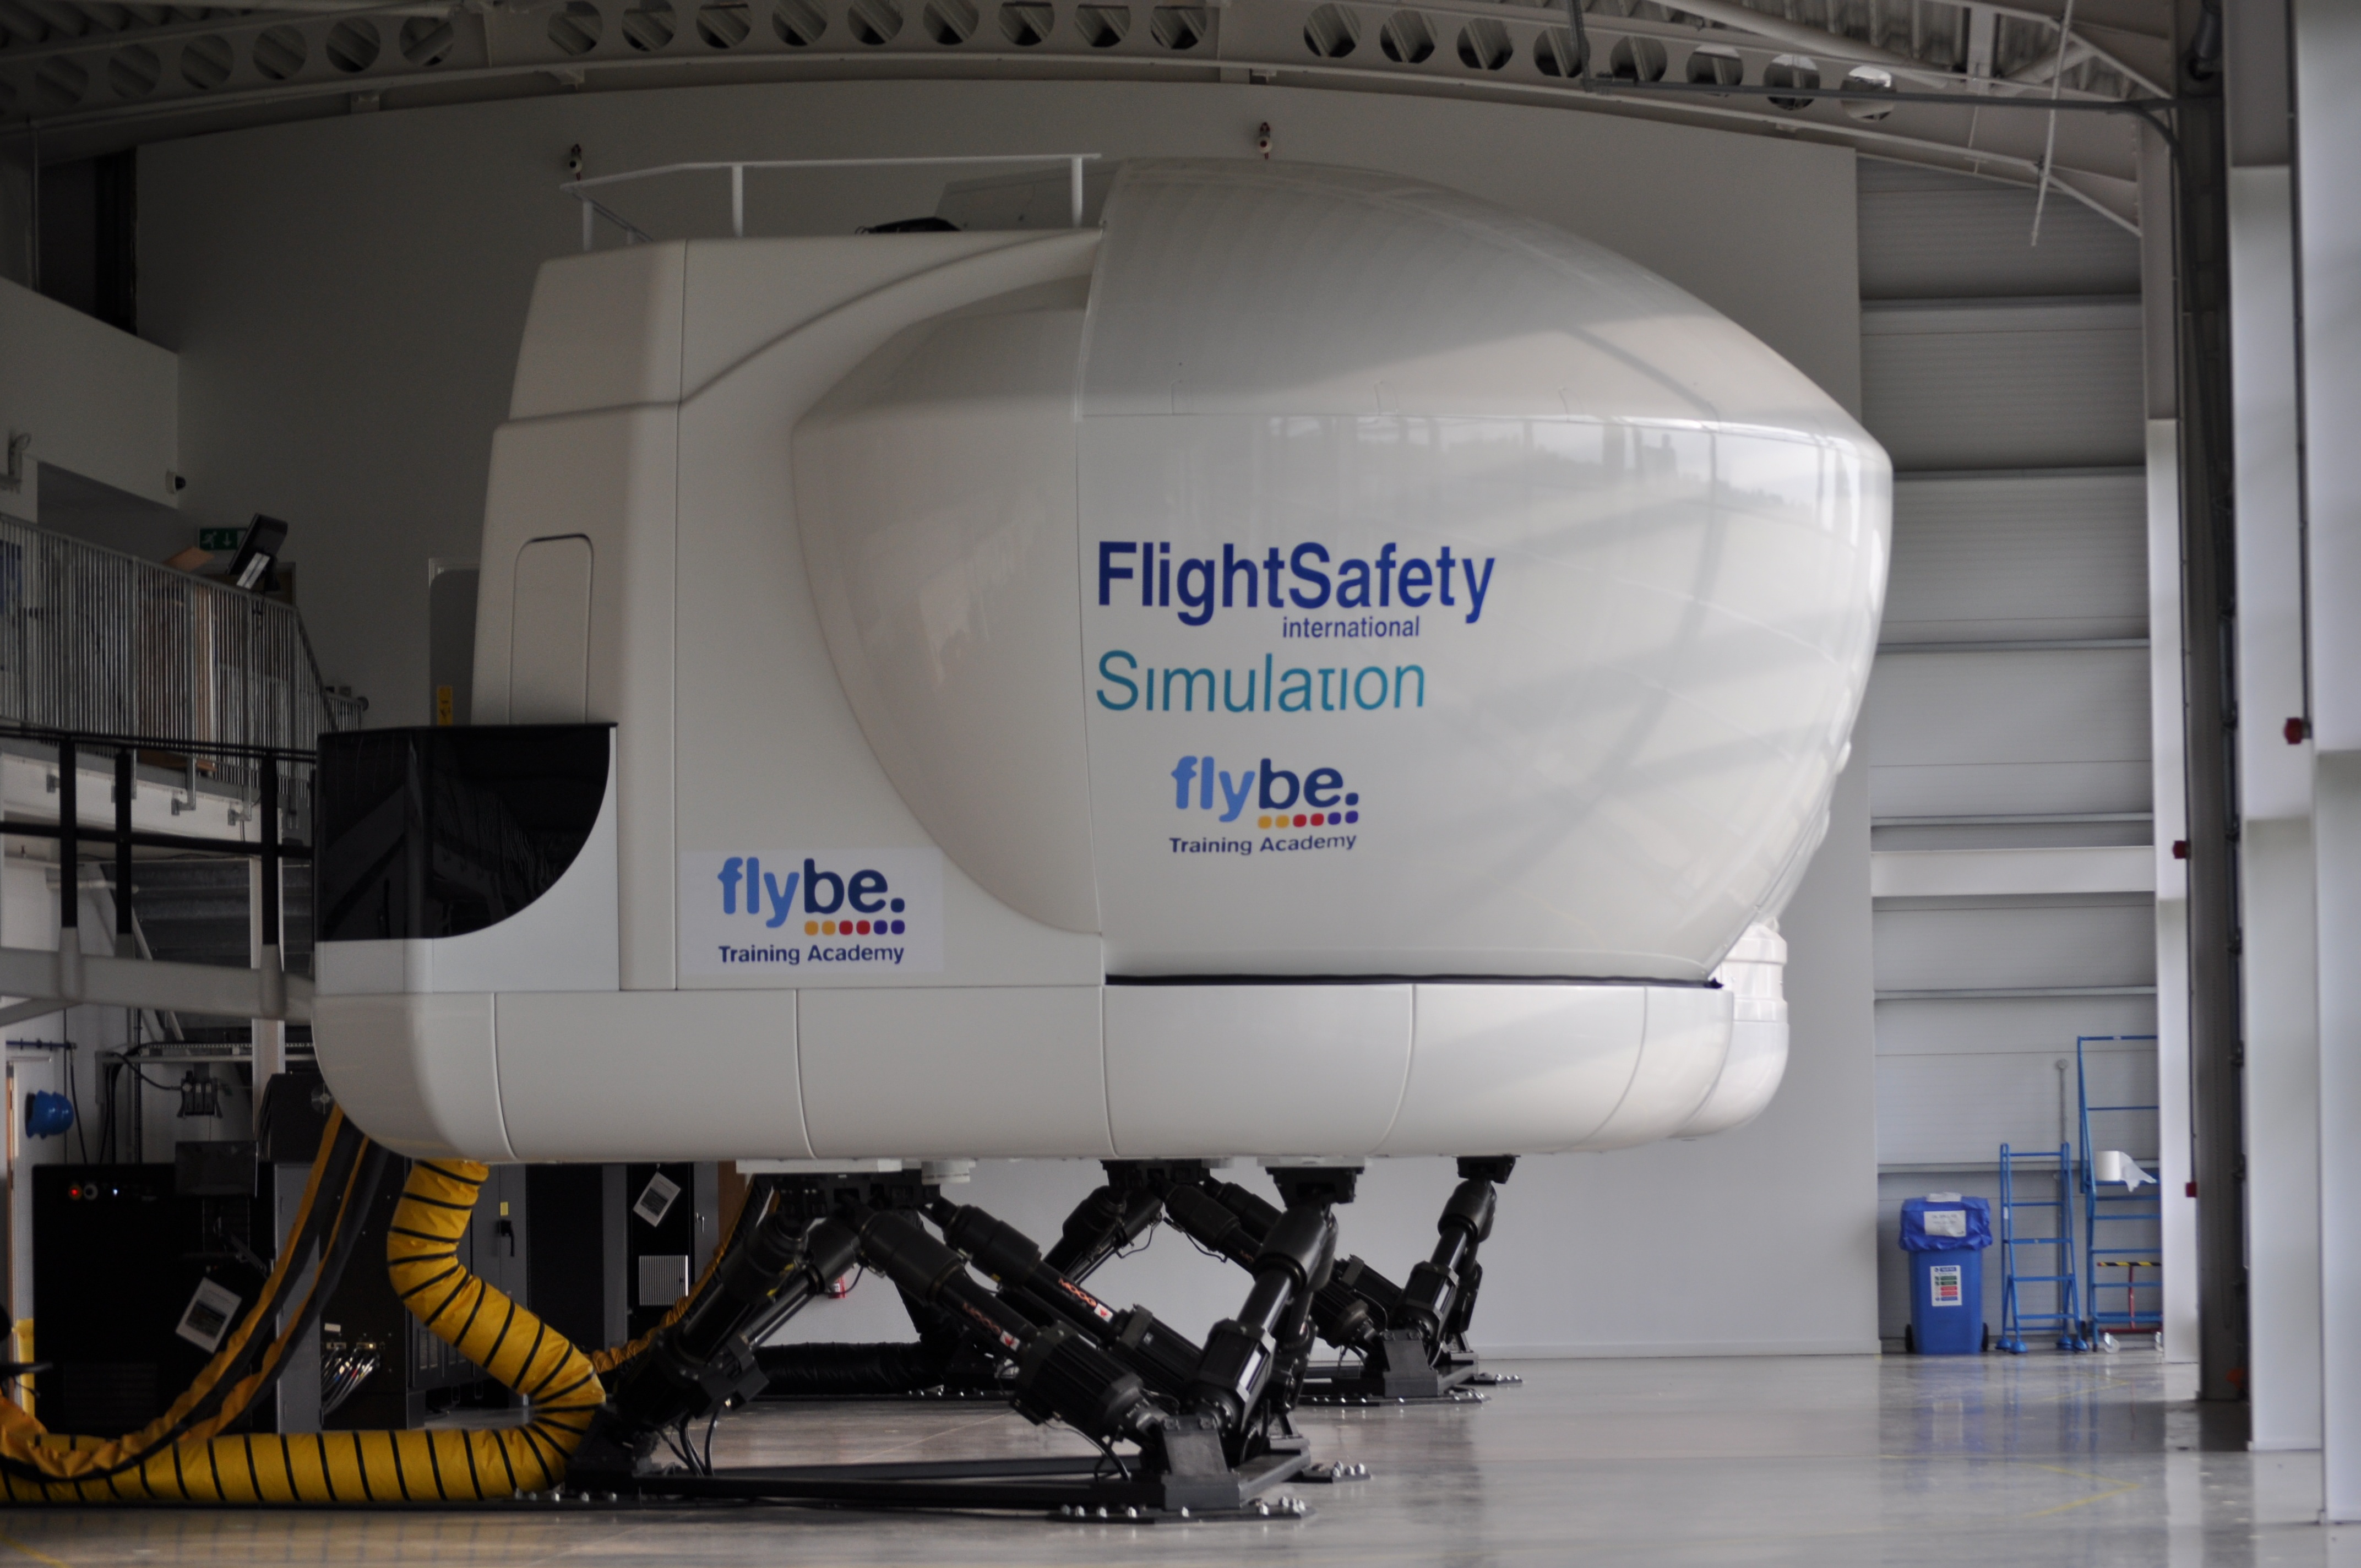
technology, flying, aircraft, vehicle, aviation, flight, training, machine, hangar, simulation, aerospace, simulator, flight simulator